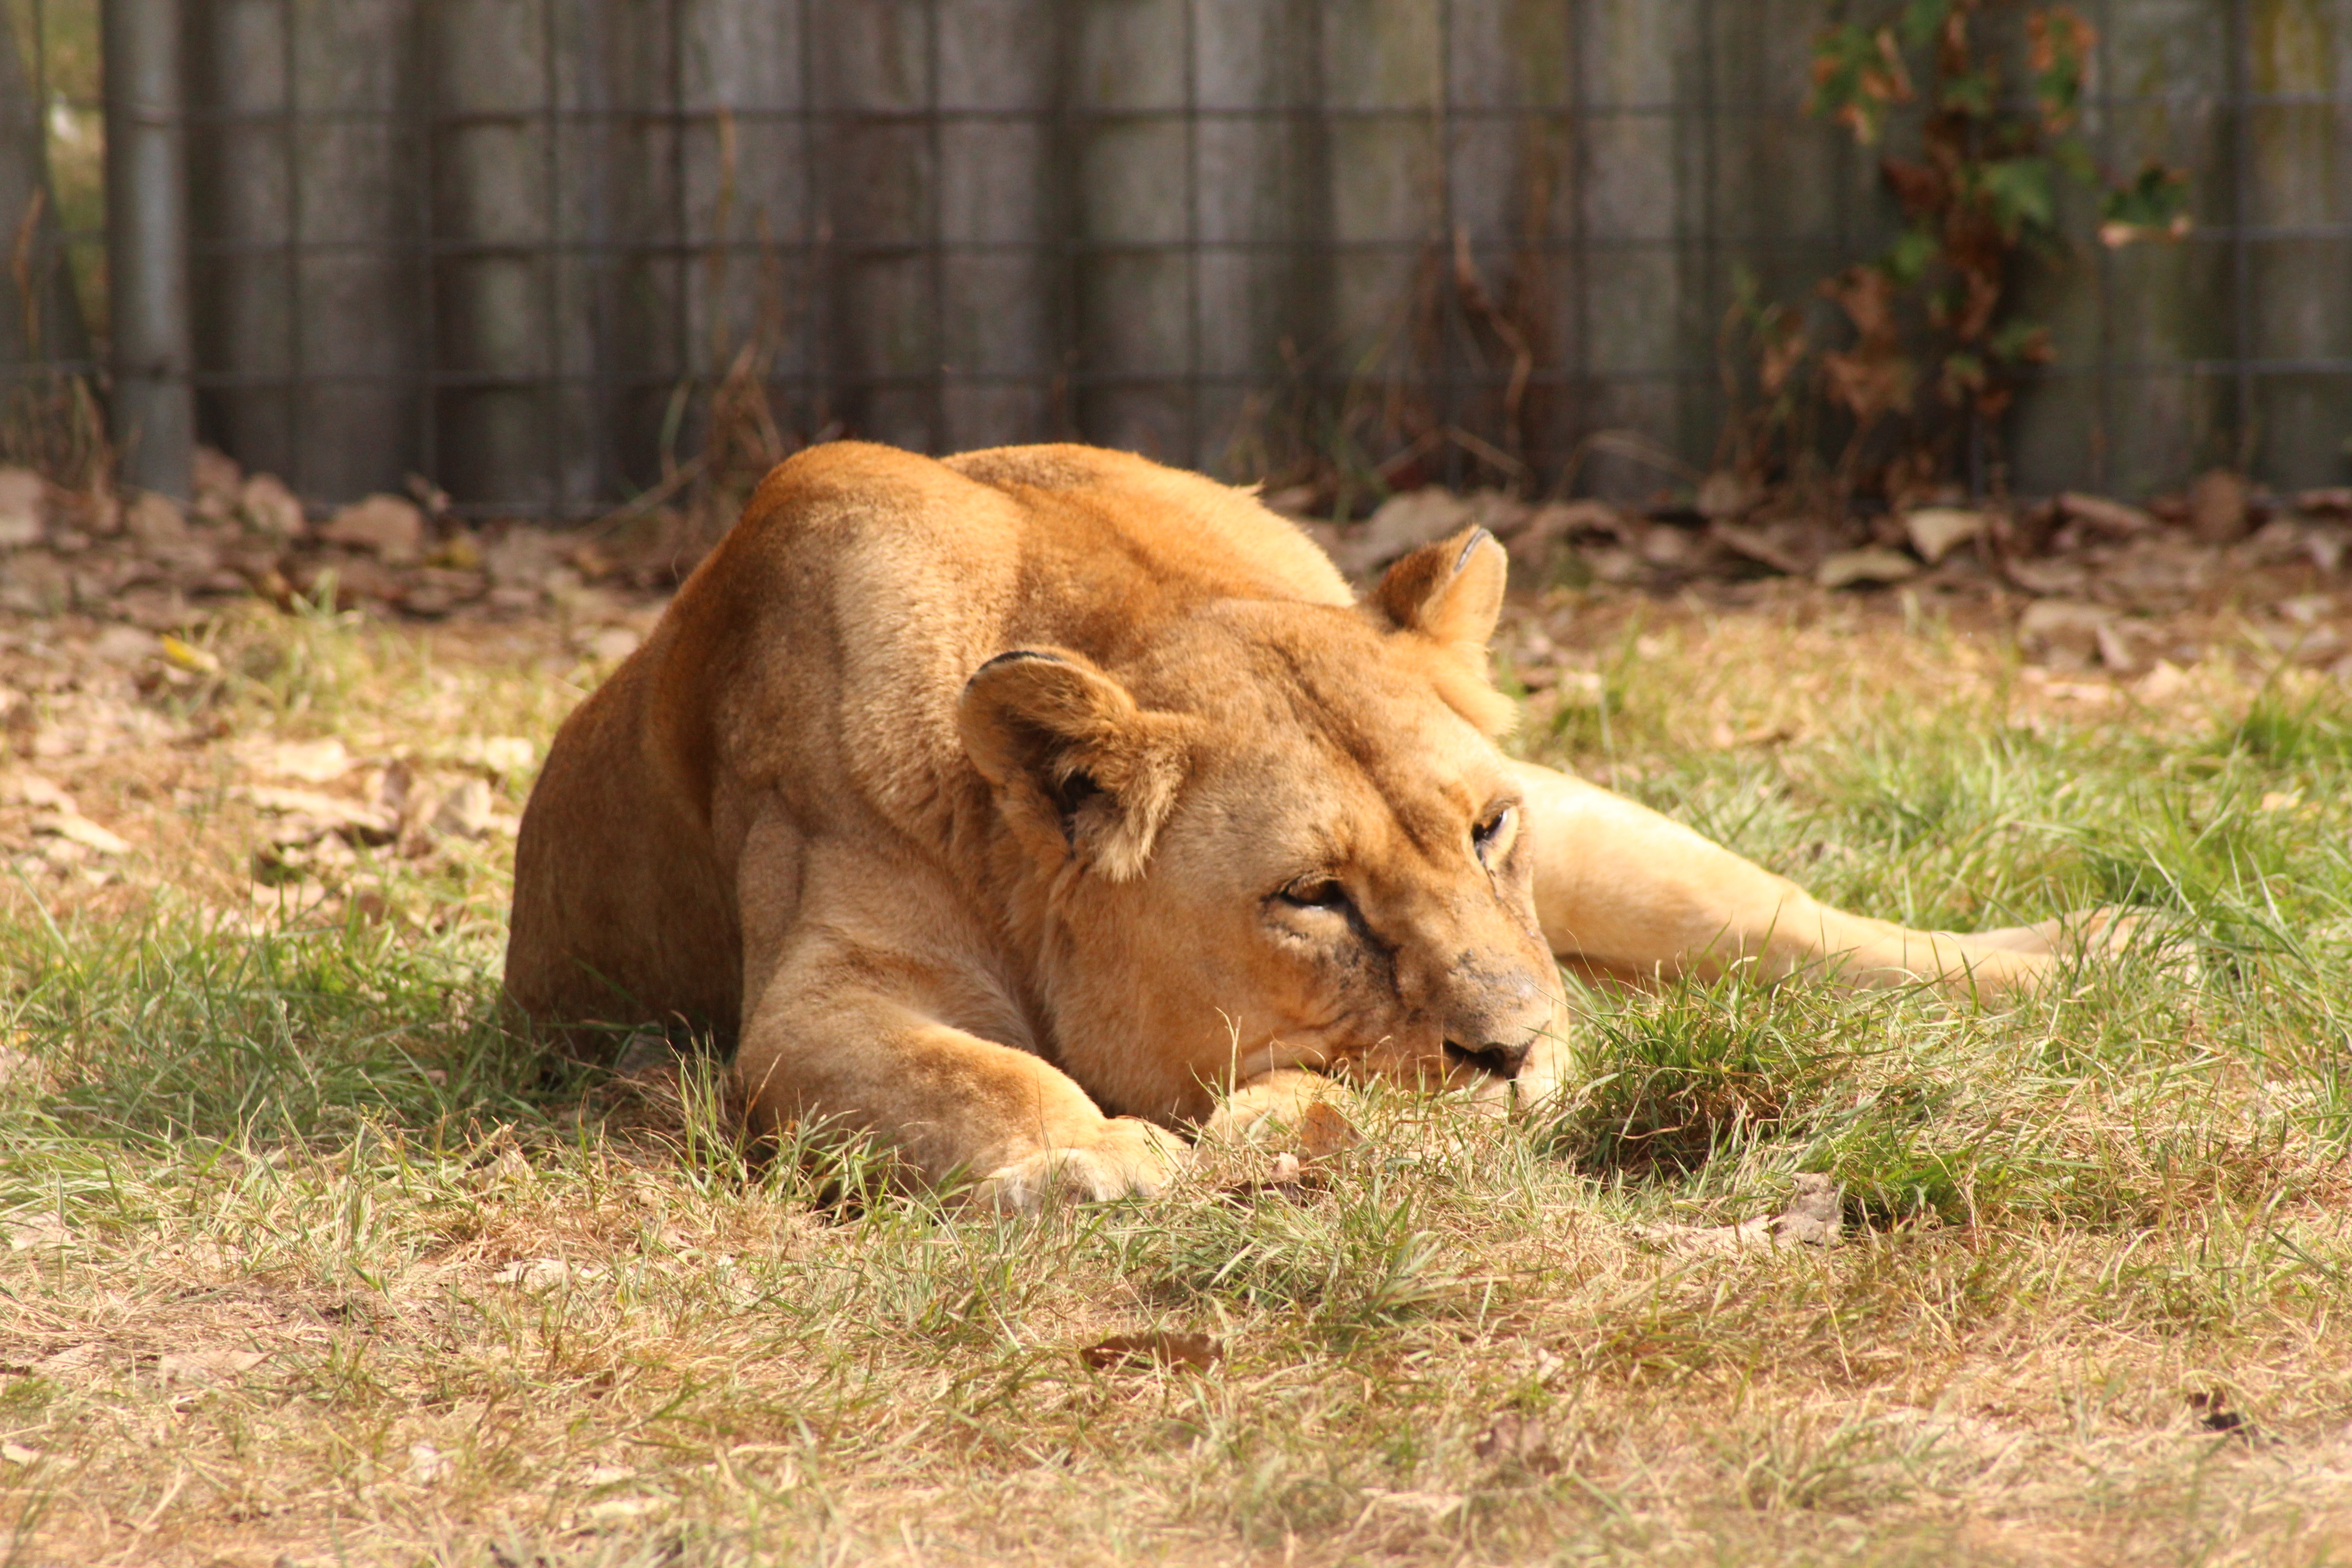
adventure, wildlife, zoo, cat, mammal, fauna, savanna, lion, big cat, safari, big cats, cat like mammal, dog breed group, masai lion